Underway replenishment

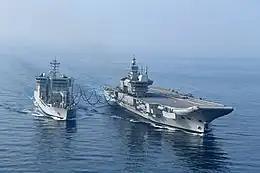
INS "Deepak" (left) conducts a "replenishment at sea" with .

Underway replenishment (UNREP) (U.S. Navy) or replenishment at sea (RAS) (North Atlantic Treaty Organization/Commonwealth of Nations) is a method of transferring fuel, munitions, and stores from one ship to another while under way. First developed in the early 20th century, it was used extensively by the United States Navy as a logistics support technique in the Pacific theatre of World War II, permitting U.S. carrier task forces to remain at sea indefinitely.